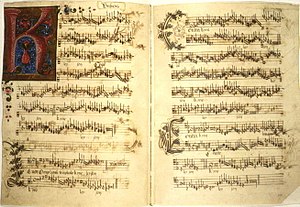
Antoine Busnois
Noder til Missa O Crux Lignum af Antoine Busnois, midten af 1400-tallet
Antoine Busnois var en fransk komponist med tæt tilknytning til det burgundiske hof. Han er mest kendt for sin kirkelige musik.